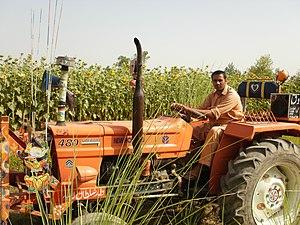
Le district de Faisalabad ou anciennement le district de Lyallpur est une subdivision administrative de la province du Pendjab au Pakistan. Créé en 1904 autour de sa capitale Faisalabad, les deux entités portaient le nom de Lyallpur avant 1979.